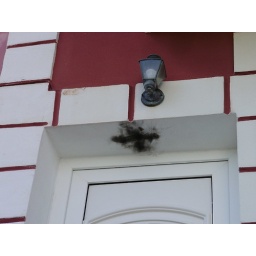
A number of houses in Parga have a smoke cross or crosses on the lintel.